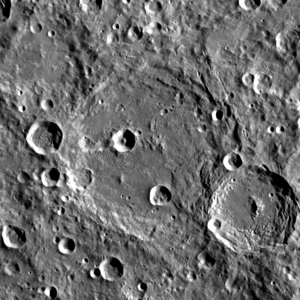
Chebyshev (månekrater)
Chebyshev er et nedslagskrater på Månen. Det befinder sig på den sydlige halvkugle på Månens bagside og er opkaldt efter den russiske matematiker Pafnutij L. Tjebysjov.